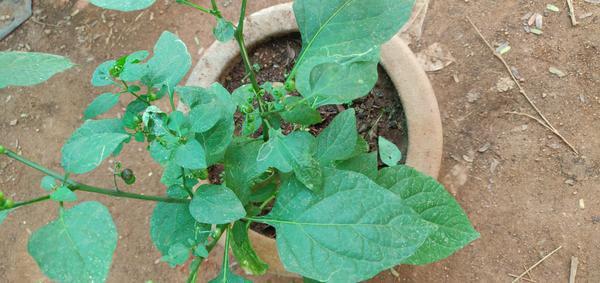
Plant: Ganike